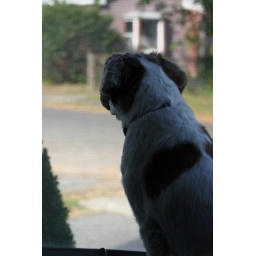
Watch to make sure no dogs or cats come near my house!